English Avenue and Vine City

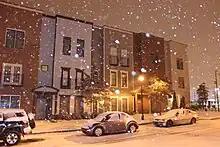
Recent revitalization efforts in the Vine City neighborhood include the Westside Commons town home complex, photographed here during the 2014 snowstorm.

Suburbanization started draining the area's vitality starting in the 1970s. Over the following decades, it attracted buyers and sellers of heroin, and deteriorated into a corner of poverty in the city, characterized by large numbers of abandoned, boarded-up houses.